IKEA pencil

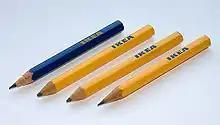
Old IKEA pencils

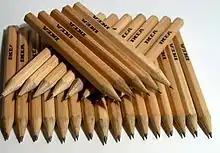
Modern IKEA pencils

IKEA pencils are small pencils provided for free in IKEA stores worldwide. They are found in small boxes attached to poles, together with maps, measuring tapes and shopping forms. The IKEA pencil has been known for the wide variety of designs. Through the years the color changed from blue, to yellow to the natural color of wood. Despite the different colors, its dimensions have always been 7×87mm. Their common in-store application is for notetaking, with customers making note of selected items from product tags onto their notepads and visiting the self-service furniture warehouse to collect their showroom products in flat pack form, using their notes to locate their products.